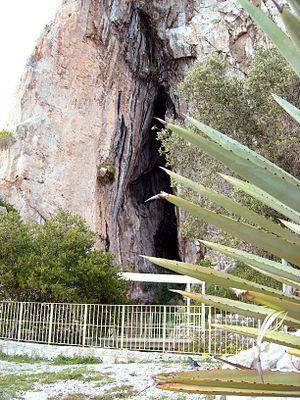
Les grottes des Balzi Rossi sont situées en Italie à la frontière entre la France et l'Italie près de Menton, dans le hameau de Grimaldi dépendant de la commune de Vintimille.